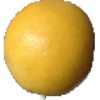
Label: Grapefruit White 1